Henry IV, Part 1

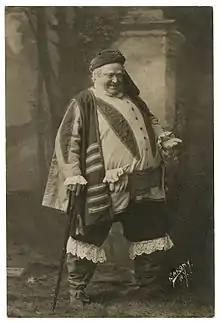
A photograph of John Jack as Falstaff in a late 19th-century performance of the play.

"1 Henry IV" was almost certainly in performance by 1597, given the wealth of allusions and references to the Falstaff character. The earliest recorded performance occurred on the afternoon of 6 March 1600, when the play was acted at court before the Flemish Ambassador. Other court performances followed in 1612 and 1625.